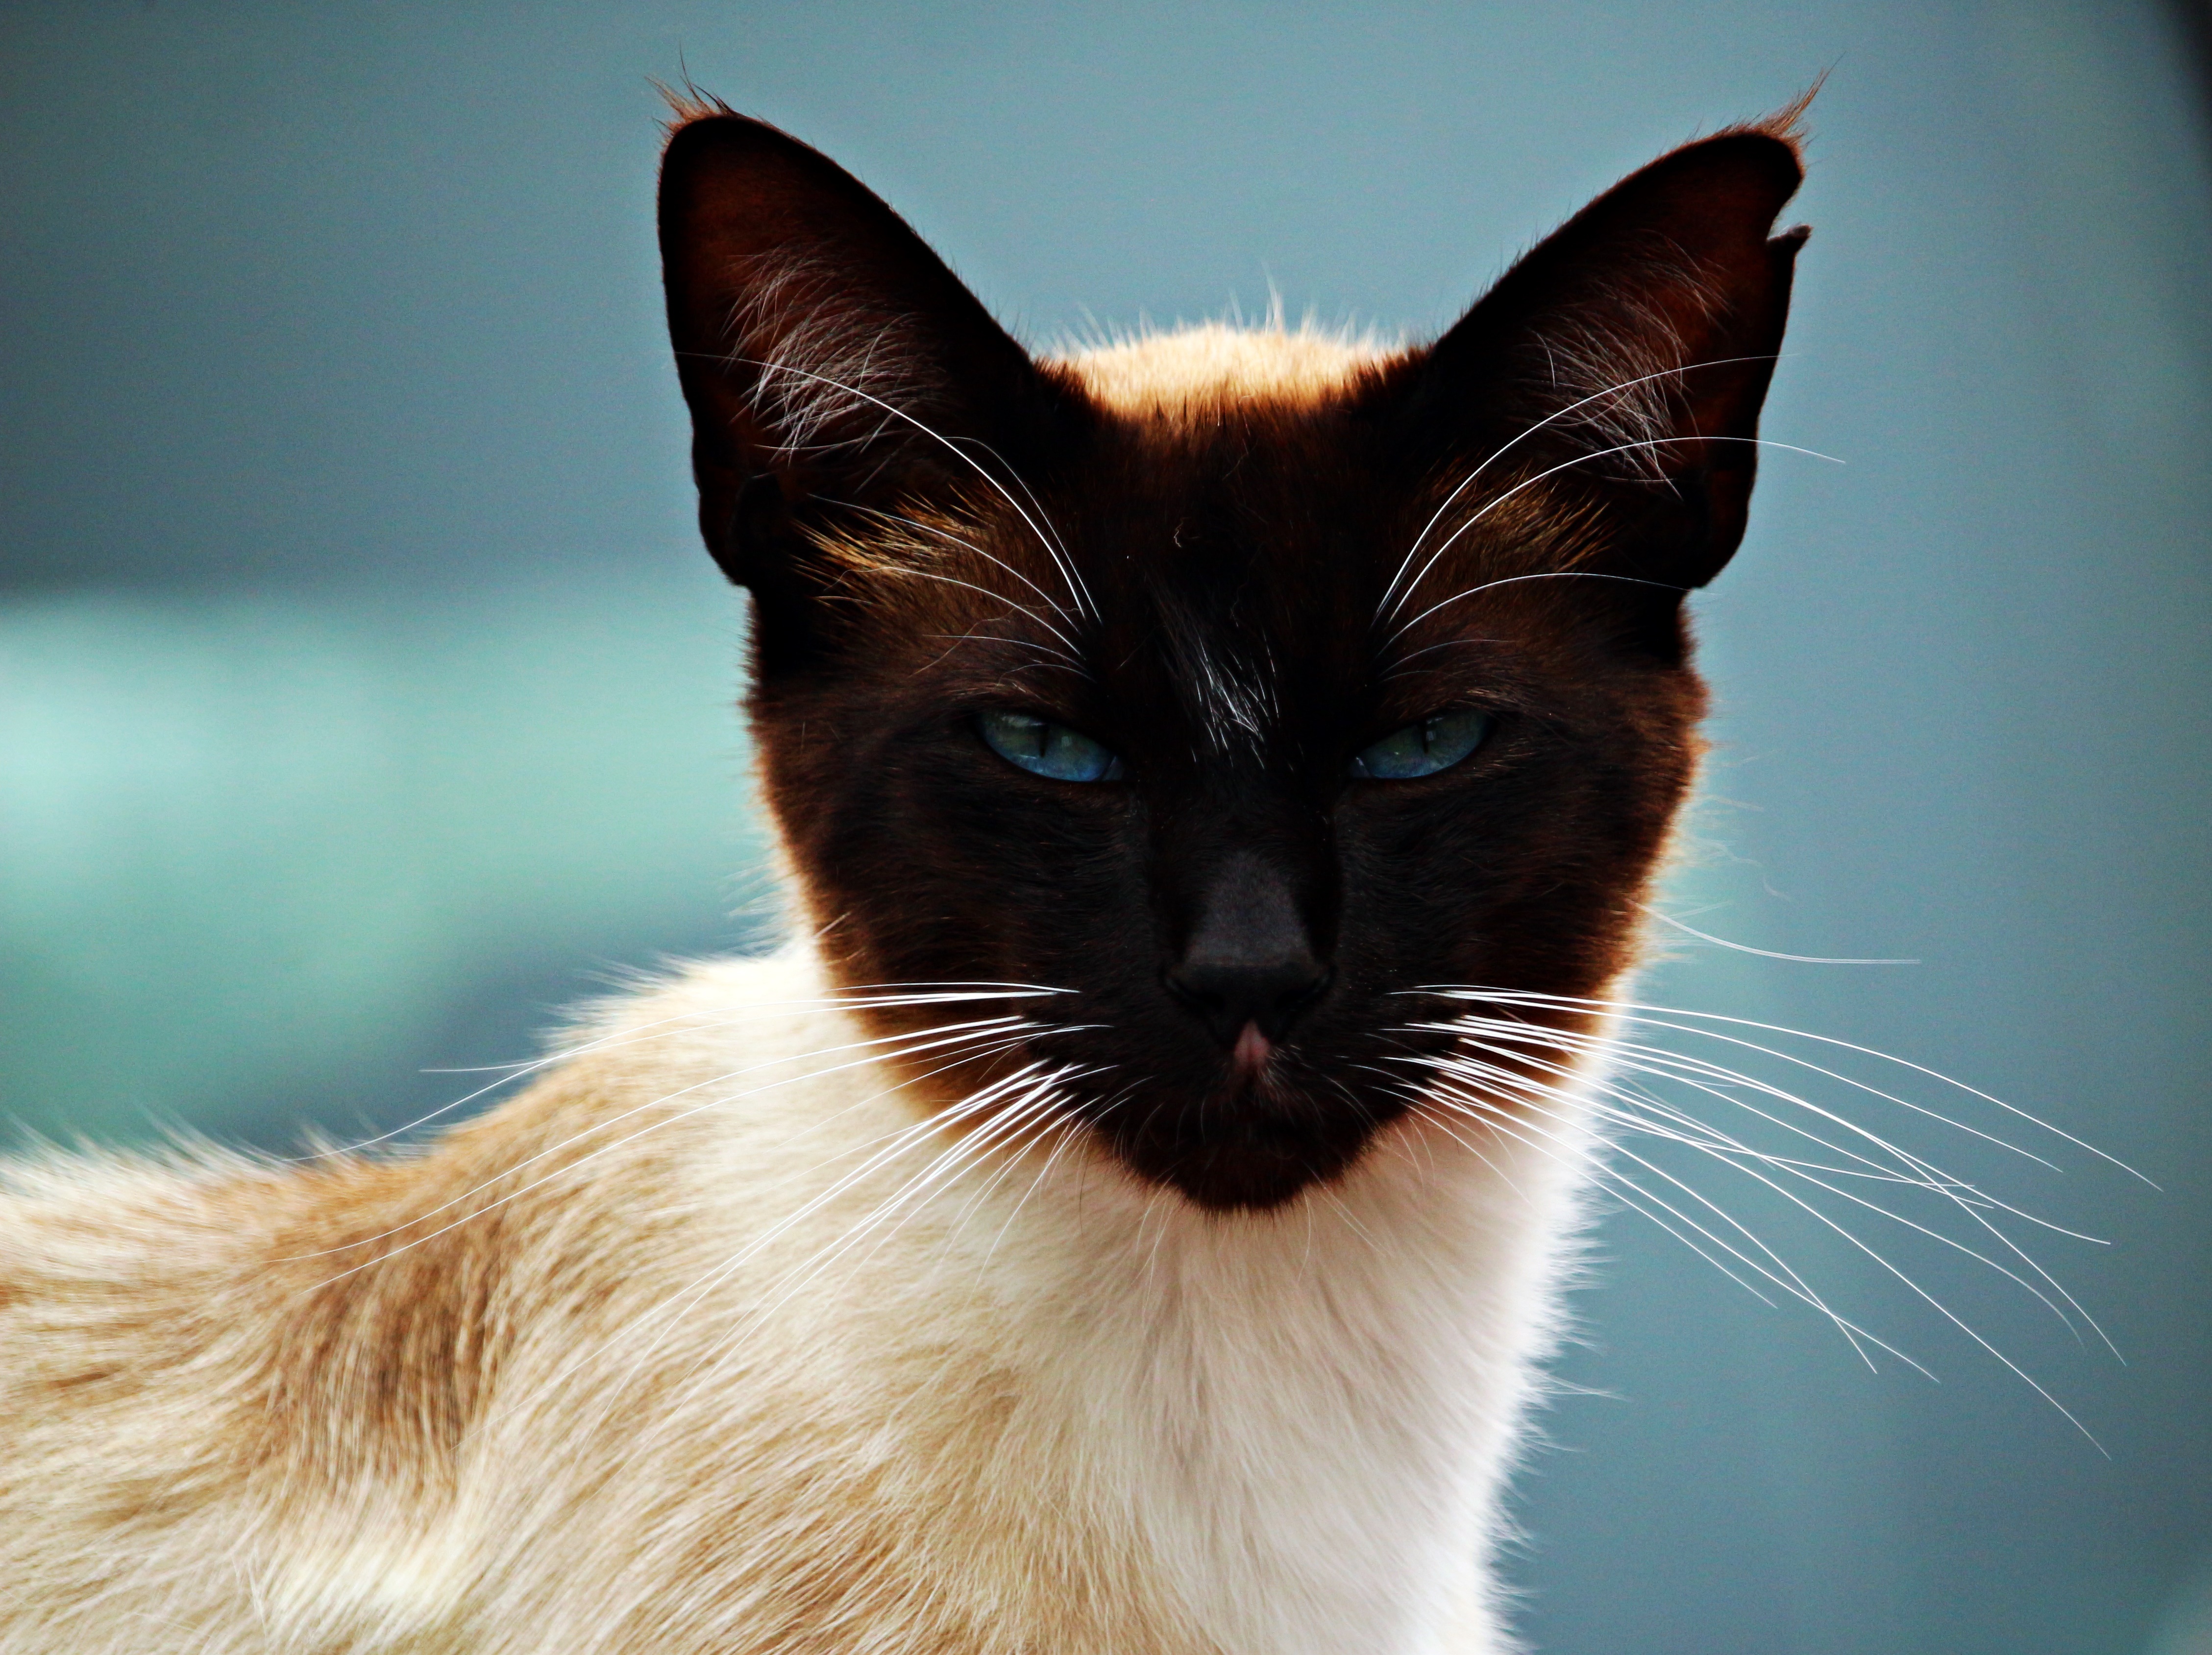
kitten, cat, mammal, close up, siam, nose, whiskers, snout, vertebrate, mieze, siamese, siamese cat, breed cat, cat's eye, balinese, small to medium sized cats, cat like mammal, domestic short haired cat